Jeannie Longo

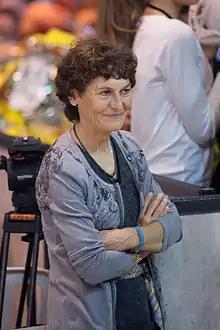
Longo in 2011

Jeannie Longo (born 31 October 1958) is a French racing cyclist, 6-time French champion and 13-time world champion. Longo began racing in 1975 and was active in cycling through 2012. She was once widely considered the best female cyclist of all time, although that reputation is now clouded by suspicion of doping throughout her career. She is famous for her competitive nature and her longevity in the sport – when she was selected to compete for France in the 2008 Olympics, it was her seventh Olympic Games; some of Longo's competitors that year had not yet been born when she took part in her first Olympics in 1984. She had stated that 2008 would be her final participation in the Olympics.